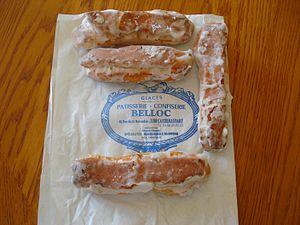
Alléluia, pâtisserie de Castelnaudary
L'alléluia de Castelnaudary est une pâtisserie française en pâte à choux, glacée de losanges d'angélique.